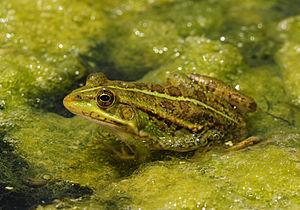
Pelophylax kurtmuelleri, la Grenouille verte des Balkans, est une espèce d'amphibiens de la famille des Ranidae.
Cette liste des amphibiens de France regroupe les espèces d'amphibiens vivant en France métropolitaine.